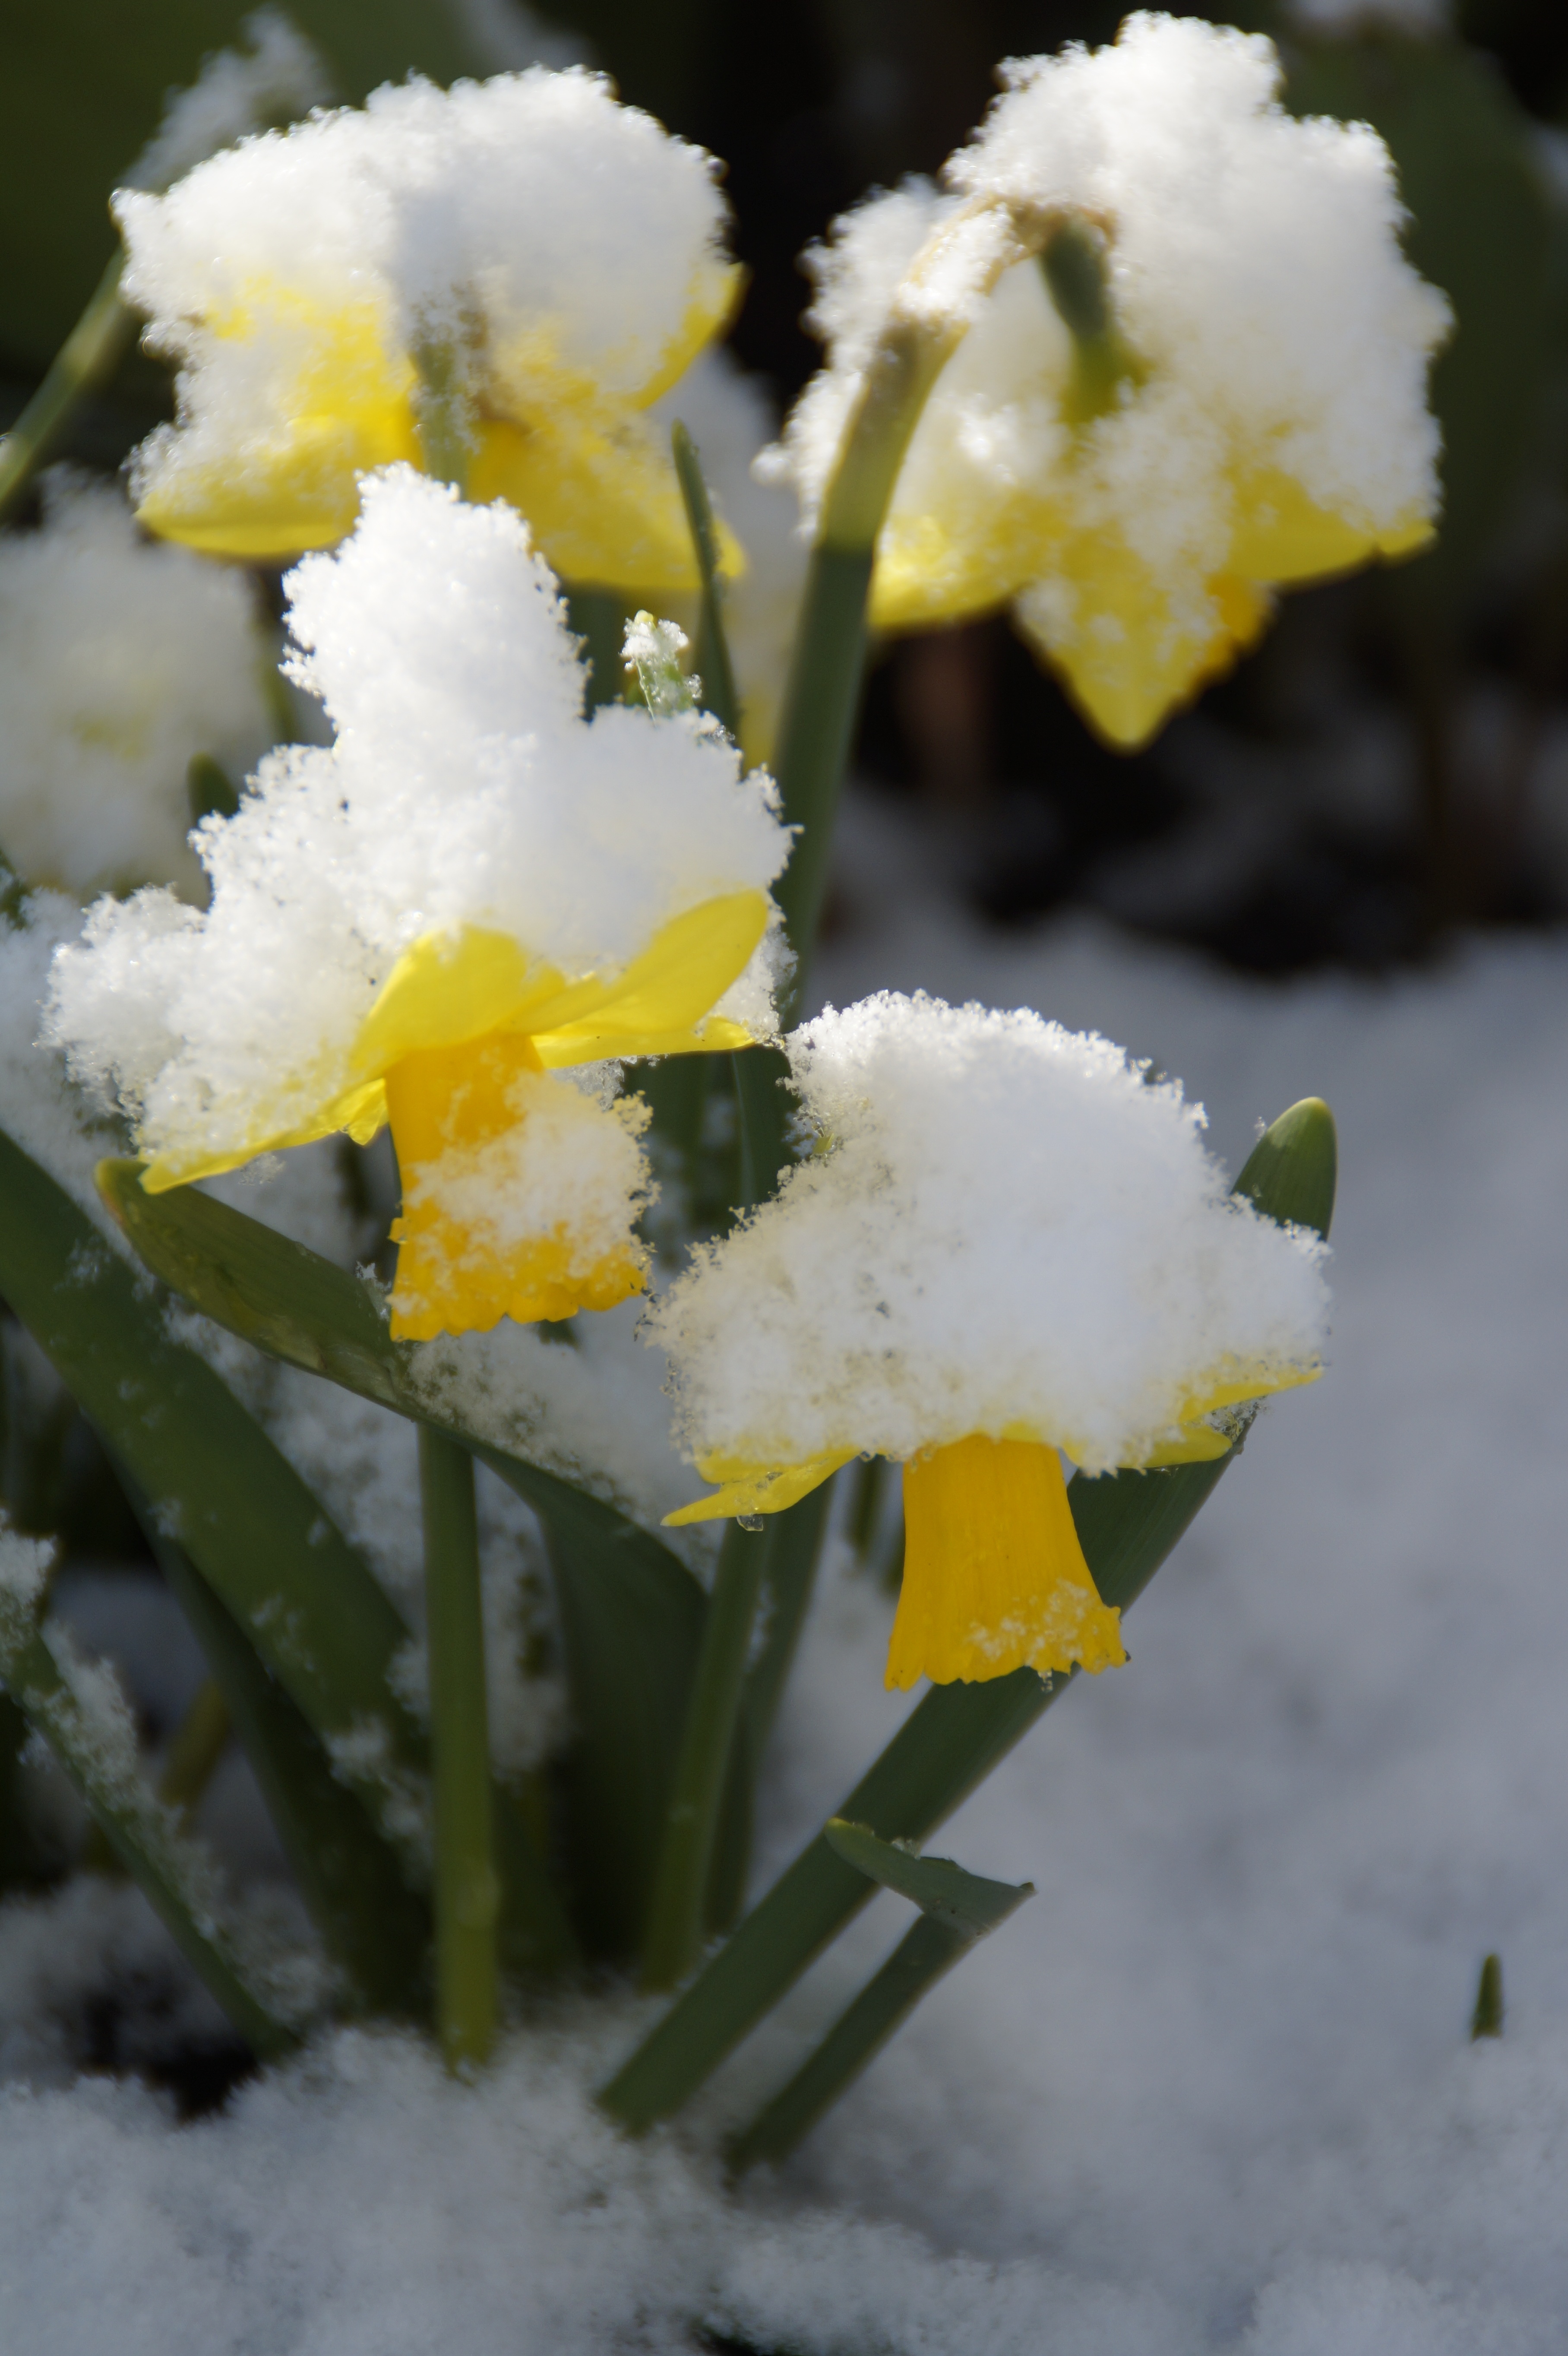
nature, blossom, snow, plant, flower, petal, bloom, spring, weather, snowy, botany, yellow, flora, wildflower, close up, daffodils, narcissus, april, winter blast, macro photography, flowering plant, narcissus pseudonarcissus, april weather, osterglocken, land plant, end of winter